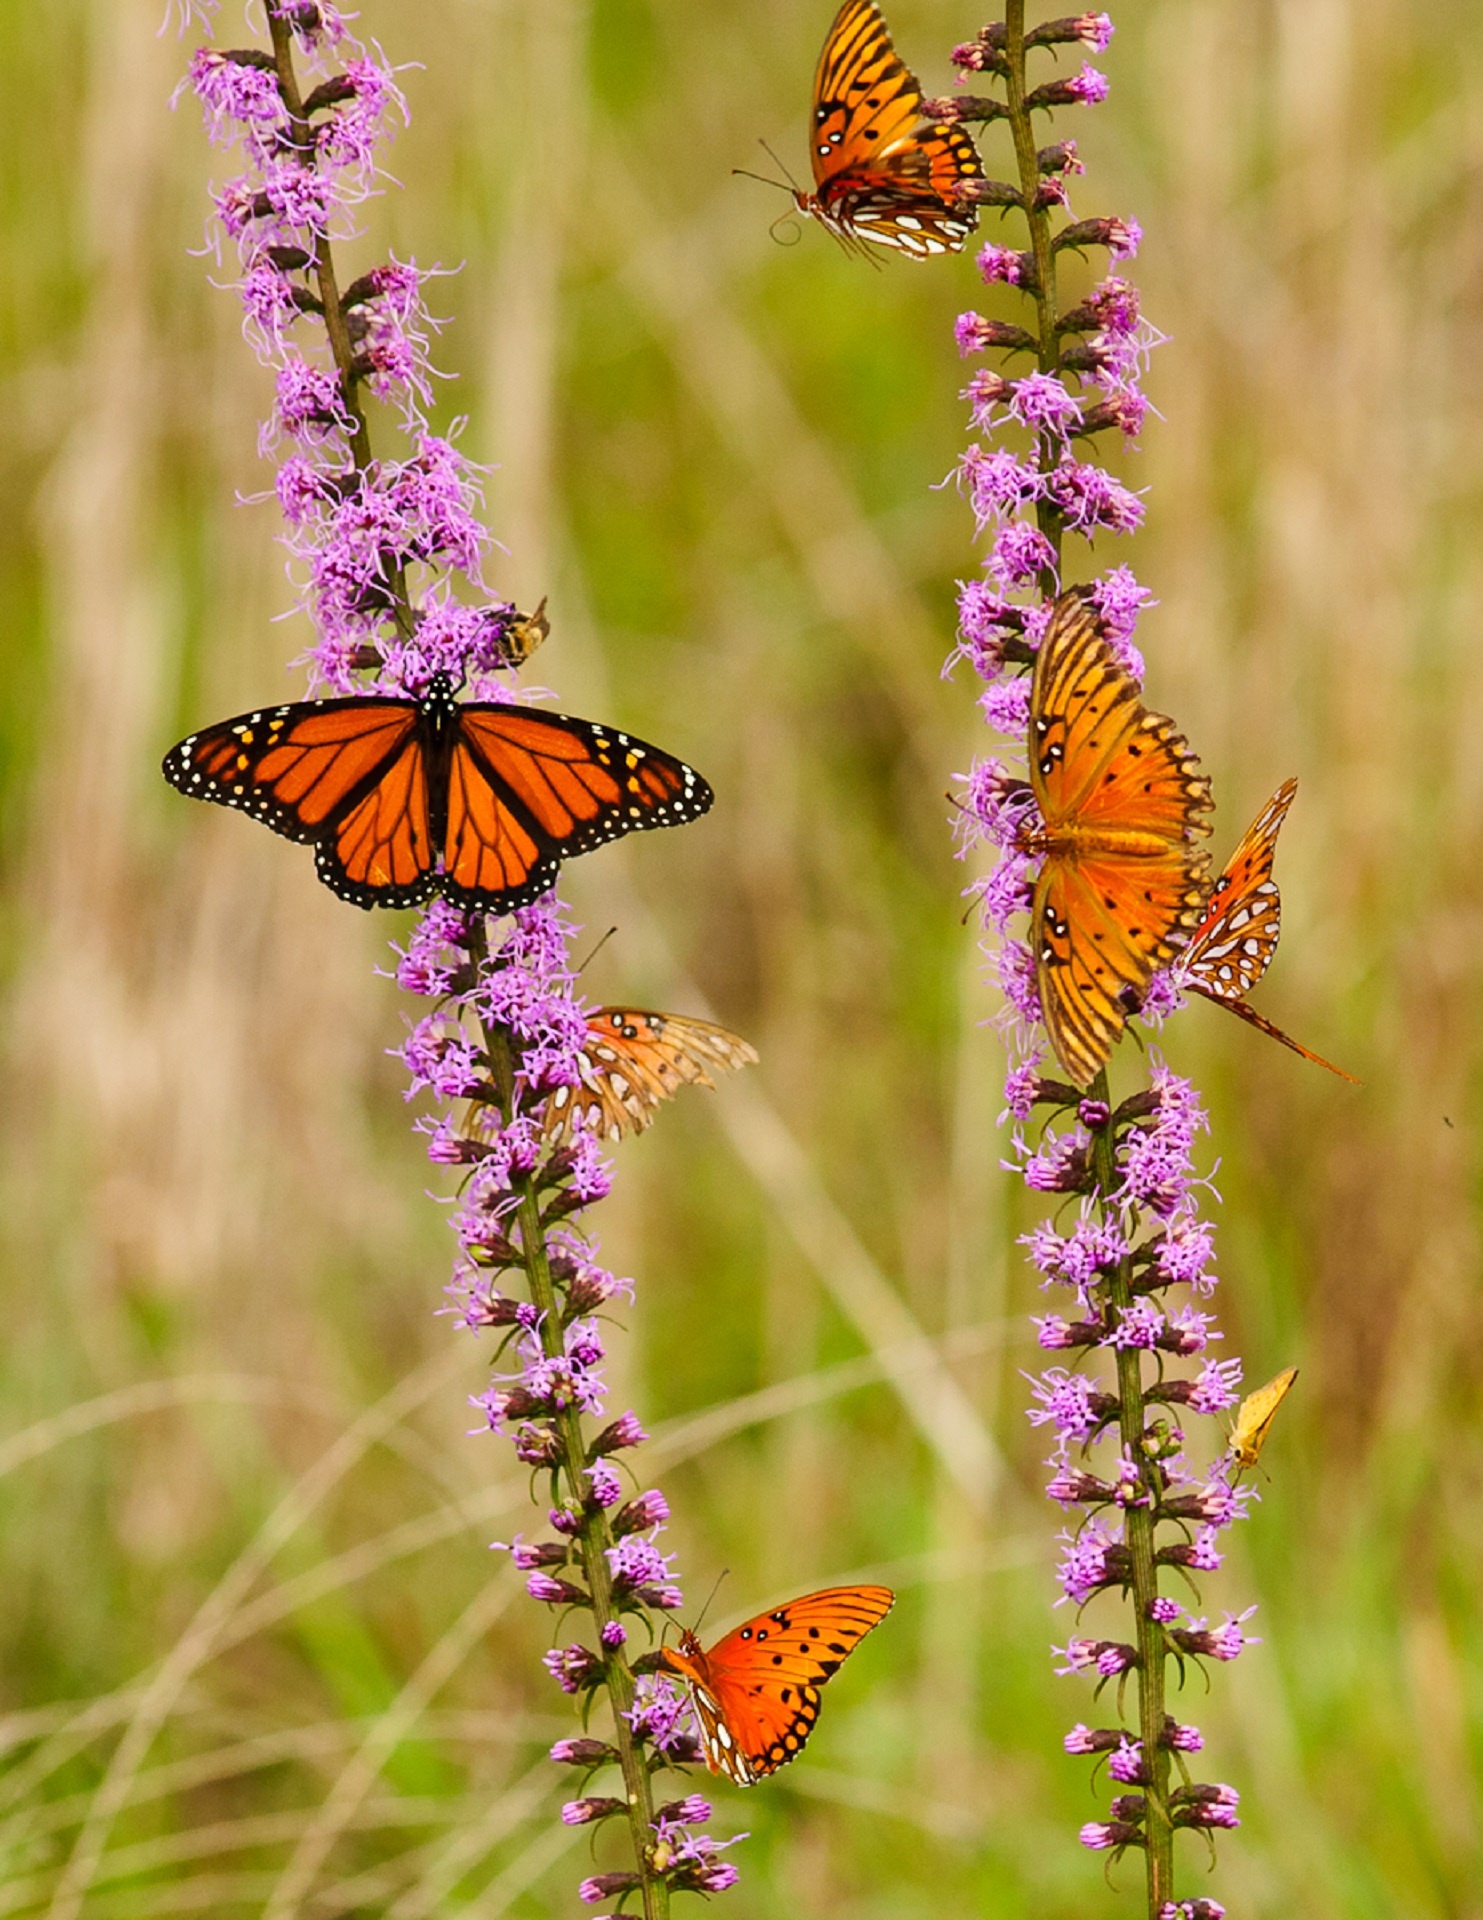
nature, plant, meadow, prairie, flower, orange, herb, insect, botany, butterfly, black, colorful, flora, fauna, plants, invertebrate, wildflower, monarch, monarch butterfly, feeding, wings, blossoms, insects, butterflies, blooms, fragile, nectar, macro photography, flowering plant, pollinator, land plant, moths and butterflies, english lavender